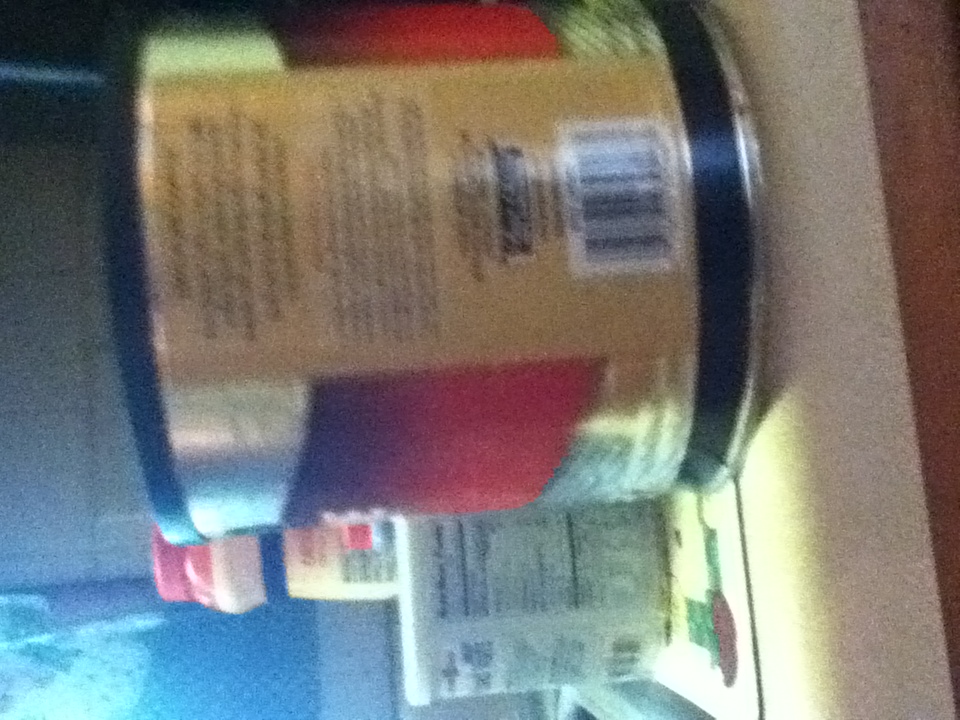Question: what is the name of this coffee can?
Answer: unanswerable